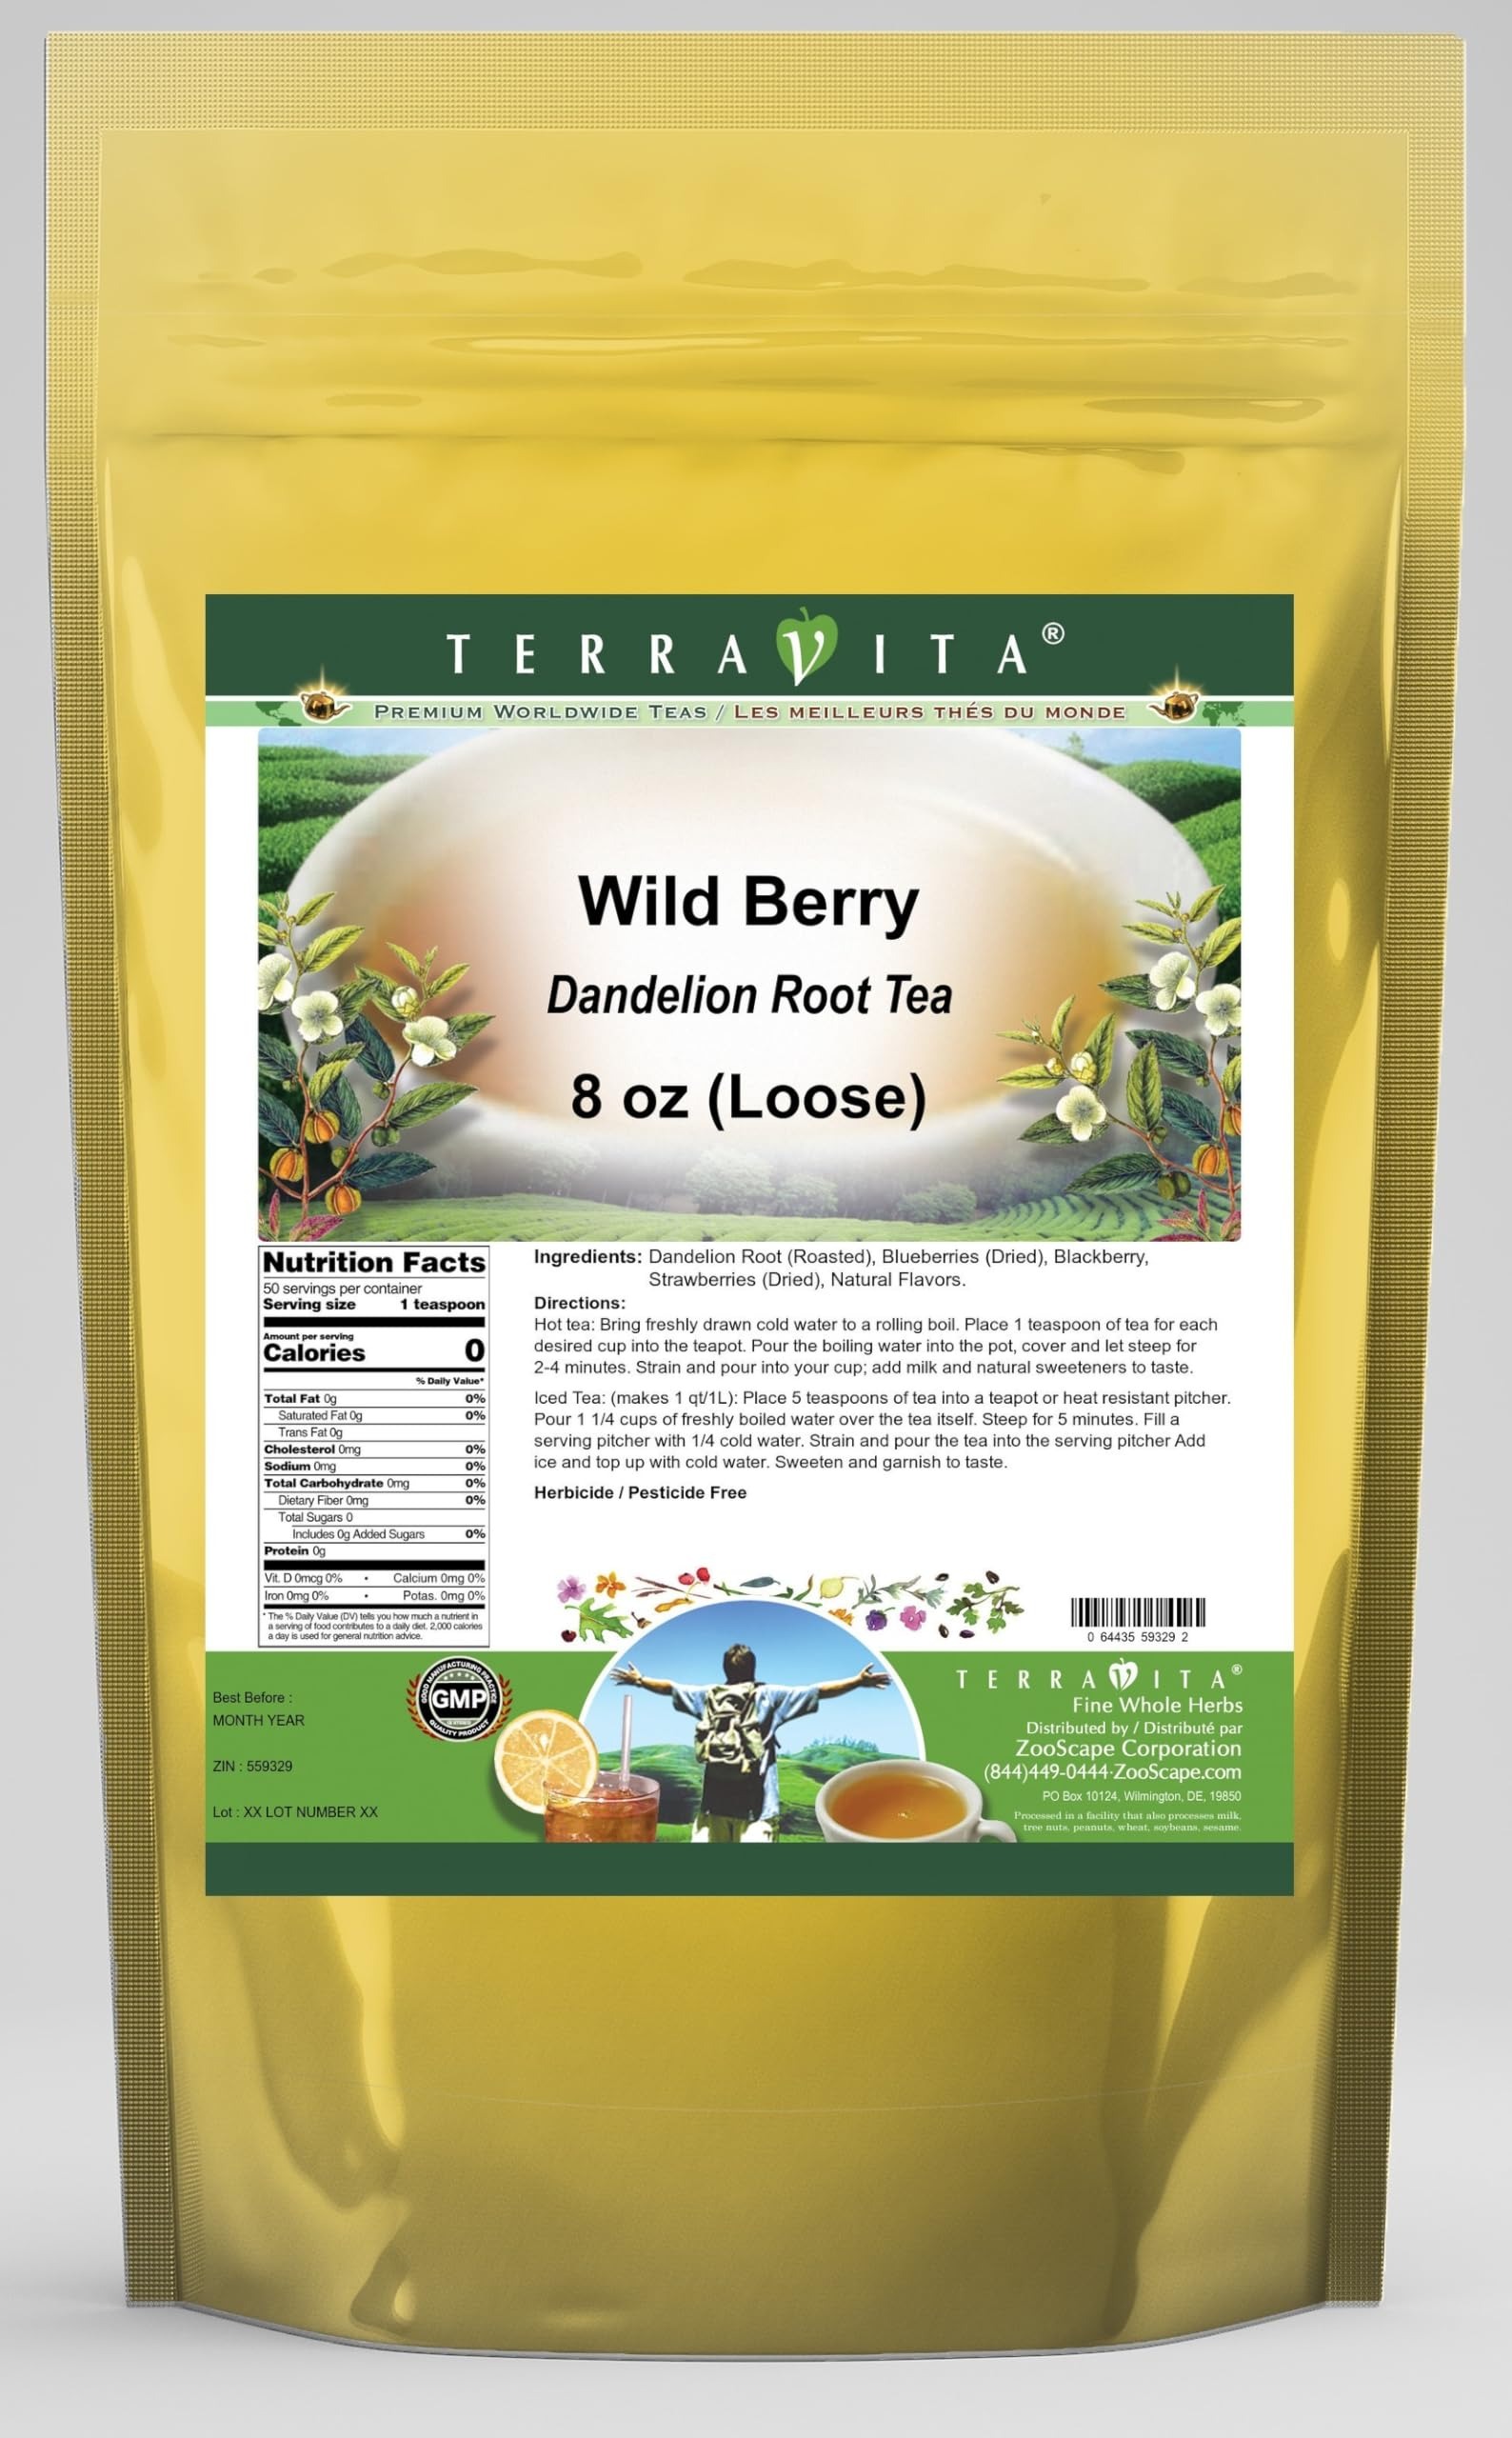
Item Name: Wild Berry Dandelion Root Tea (Loose) (8 oz, ZIN: 559329) - 3 Pack
Bullet Point 1: Our Wild Berry Dandelion Root tea is a delicious naturally flavored Dandelion Root coffee substitute with Blueberries, Blackberry and Strawberries that you will enjoy relaxing with anytime! The natural and caffeine-free Wild Berry taste is delicious! - Ingredients: Dandelion Root, Blueberries, Blackberry, Strawberries and Natural Wild Berry Flavor.
Bullet Point 2: No fillers.
Bullet Point 3: Manufacturer: TerraVita
Bullet Point 4: Size: 8 oz
Bullet Point 5: Loose Leaf Dandelion Root Tea - Packed in a convenient upright pouch!
Product Description: Our Wild Berry Dandelion Root tea is a delicious naturally flavored Dandelion Root coffee substitute with Blueberries, Blackberry and Strawberries that you will enjoy relaxing with anytime! The natural and caffeine-free Wild Berry taste is delicious! - Ingredients: Dandelion Root, Blueberries, Blackberry, Strawberries and Natural Wild Berry Flavor. - Hot tea brewing method: Bring freshly drawn cold water to a rolling boil. Place 1 teaspoon of tea for each desired cup into the teapot. Pour the boiling water into the pot, cover and let steep for 2-4 minutes. Strain and pour into your cup; add milk and natural sweeteners to taste. - Iced tea brewing method: (to make 1 liter/quart): Place 5 teaspoons of tea into a teapot or heat resistant pitcher. Pour 1 1/4 cups of freshly boiled water over the tea itself. Steep for 5 minutes. Fill a serving pitcher with 1/4 cold water. Strain and pour the tea into the serving pitcher Add ice and top up with cold water. Sweeten and garnish to taste. - TerraVita is an exclusive line of premium-quality, natural source products that use only the finest, purest and most potent ingredients found around the world. TerraVita is hallmarked by the highest possible standards of purity, potency, stability and freshness. All of our products are prepared with the highest elements of quality control, from raw materials through the entire manufacturing process, up to and including the moment that the bottles or bags are sealed for freshness and shipped out to you. Our highest possible standards are certified by independent laboratories and backed by our personal guarantee. - TerraVita exists to meet and ensure your family's health and wellness without the harmful effects of chemicals and health products. We strive to make all of our products affordable a
Value: 24.0
Unit: Ounce

Price: 93.46